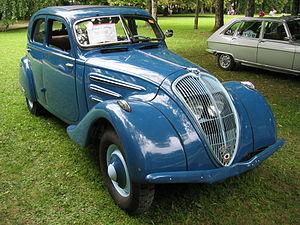
La Peugeot 302 est une automobile de la marque Peugeot produite entre 1936 et 1938. Elle reprend la carrosserie de la 402 raccourcie à l'arrière de 35 cm.
Peugeot est un constructeur automobile français. L'entreprise familiale qui précède l'actuelle entreprise Peugeot est fondée en 1810, lors de la transformation du moulin familial sis à Hérimoncourt en aciérie. Différentes branches de la famille vont se lancer dans des productions très diversifiées, mais toutes basées sur l'acier